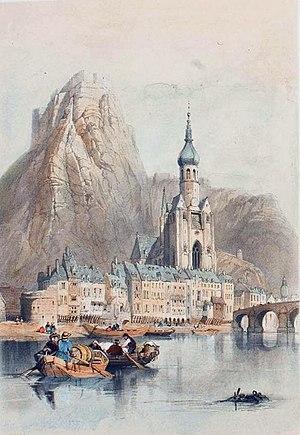
Dinant sur la Meuse
La Collégiale Notre-Dame de Dinant est un édifice religieux catholique sis en bord de Meuse à Dinant. Cet édifice roman s'est écroulé, et fut remplacé au XIIIe siècle par un autre en style gothique. L'église est l'un des monuments les plus représentatifs de l'architecture gothique de style mosan qui s'est répandu dans l'ancienne principauté de Liège au XIIIᵉ siècle.